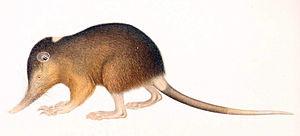
Solenodon paradoxus, le Solénodon paradoxal ou Almiqui paradoxal, plus simplement solénodonte ou encore nez longue en français haïtien, est une espèce antillaise en danger. Elle fait partie des mammifères de la famille des Solenodontidae qui comprend des sortes de grandes musaraignes primitives, terrestres, nocturnes, fouisseuses et insectivores, dont la morsure est venimeuse. L'espèce est en danger d'extinction.